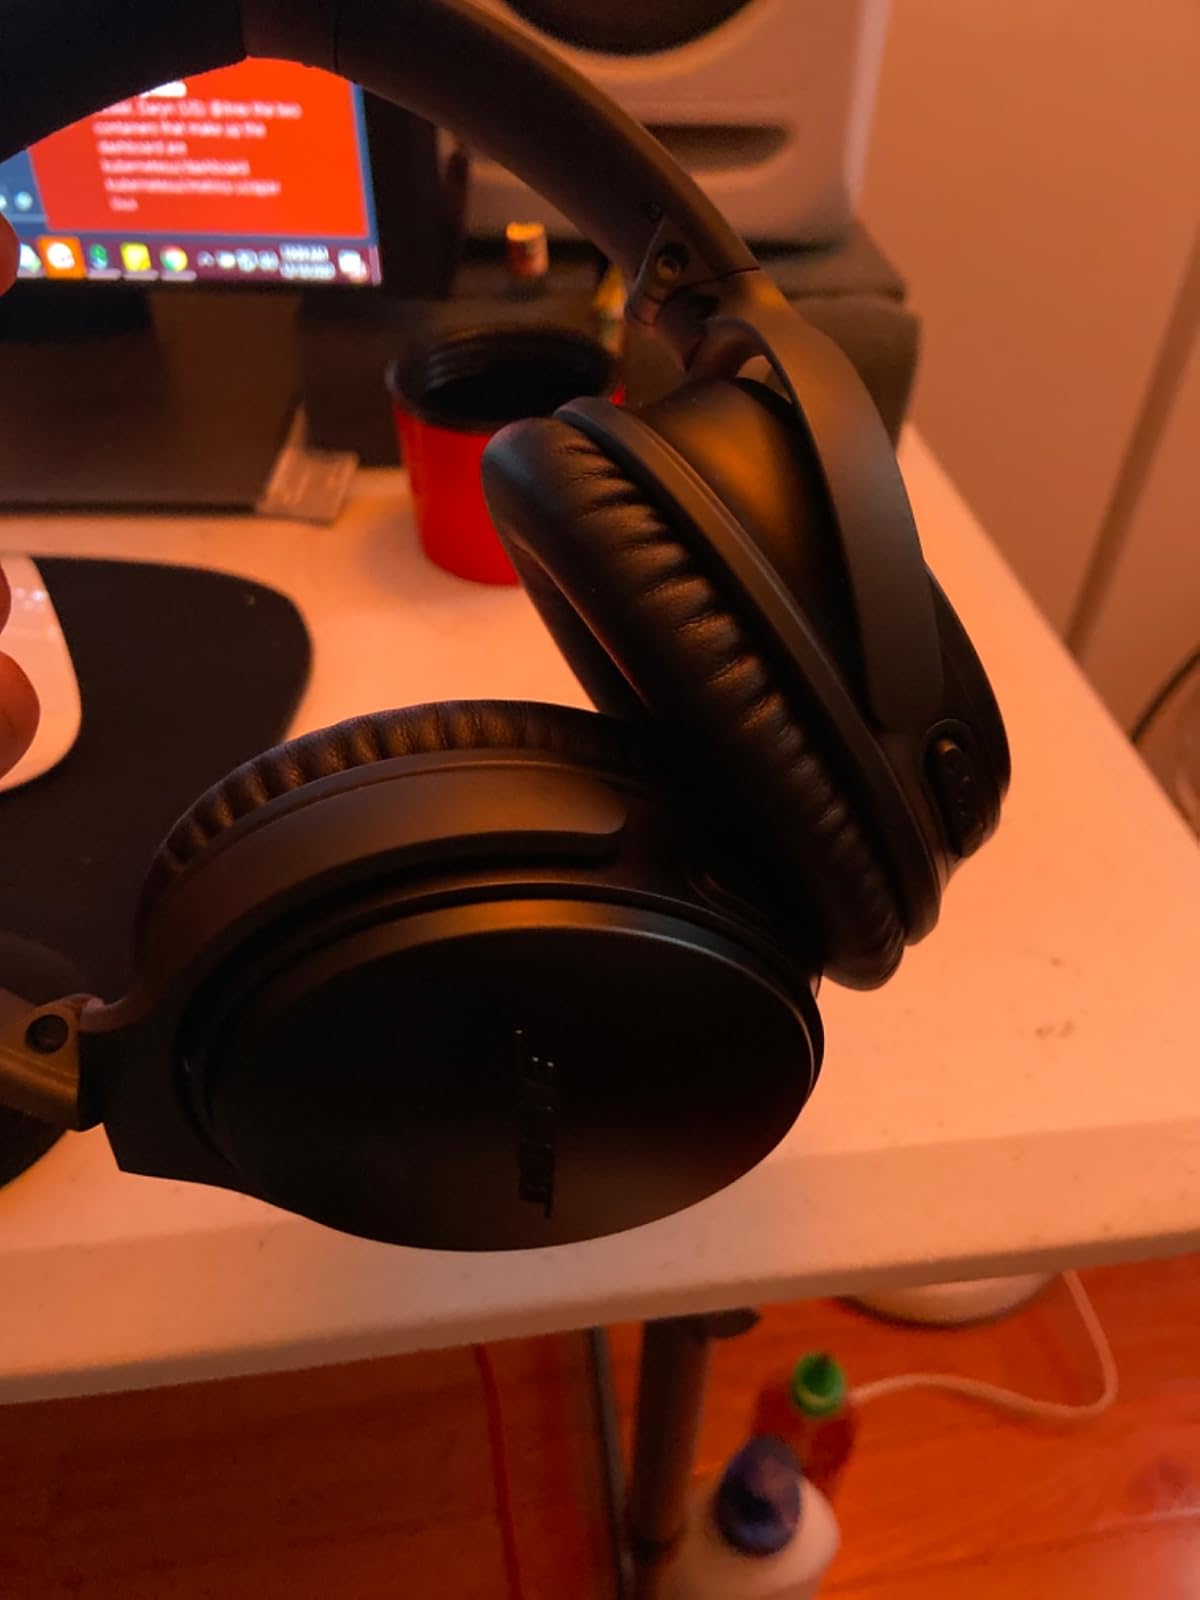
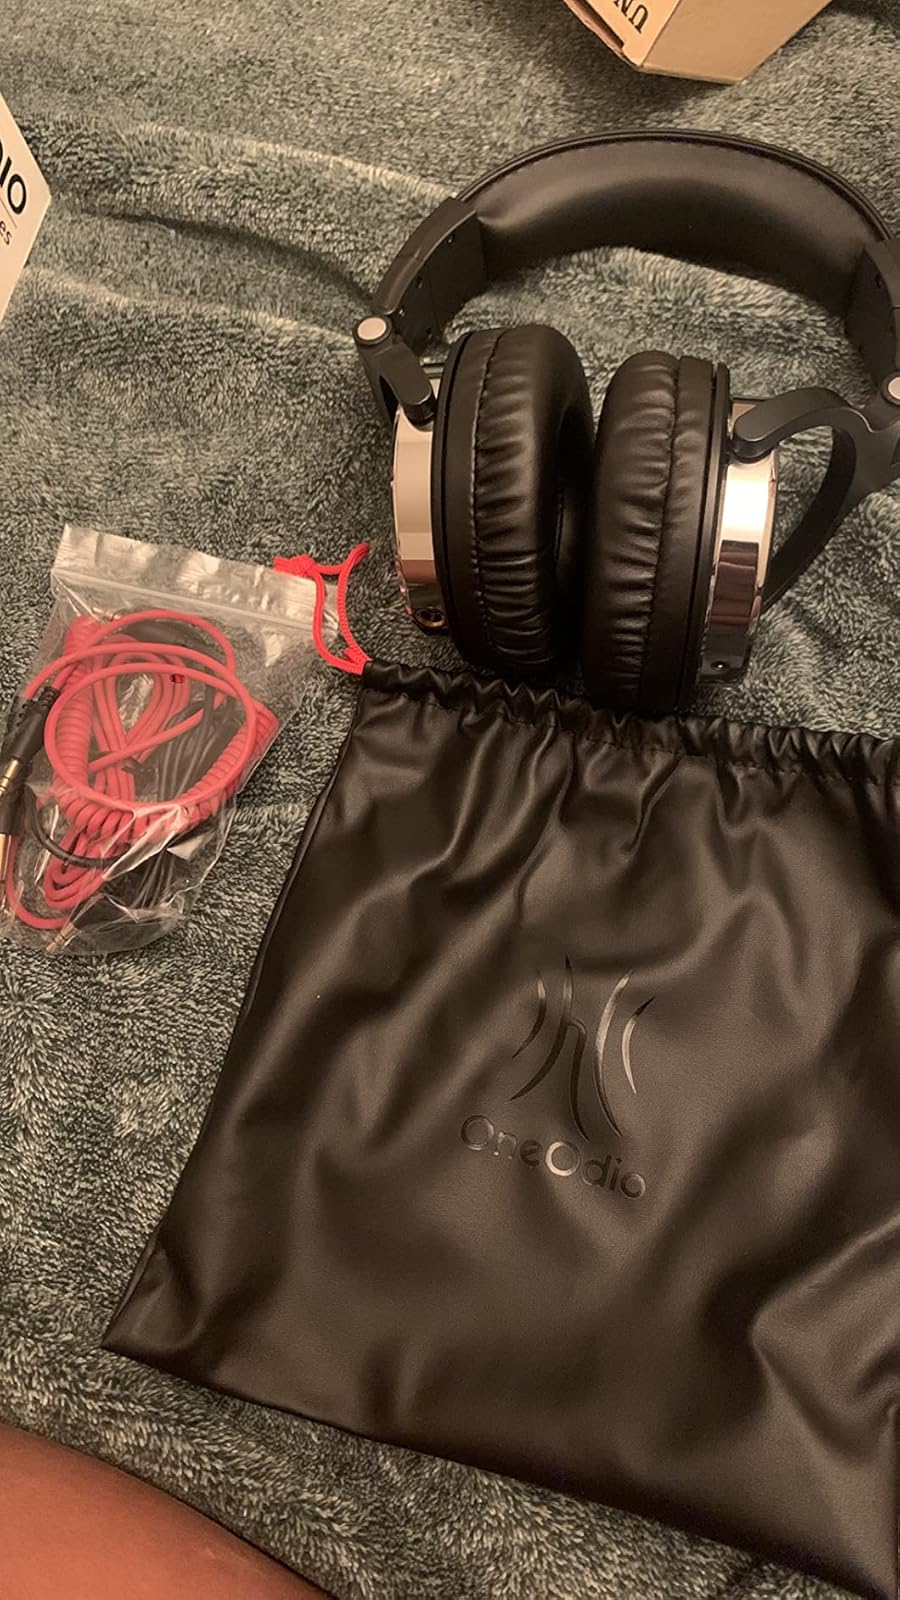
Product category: headphones
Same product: no